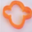
Label: sweet_pepper